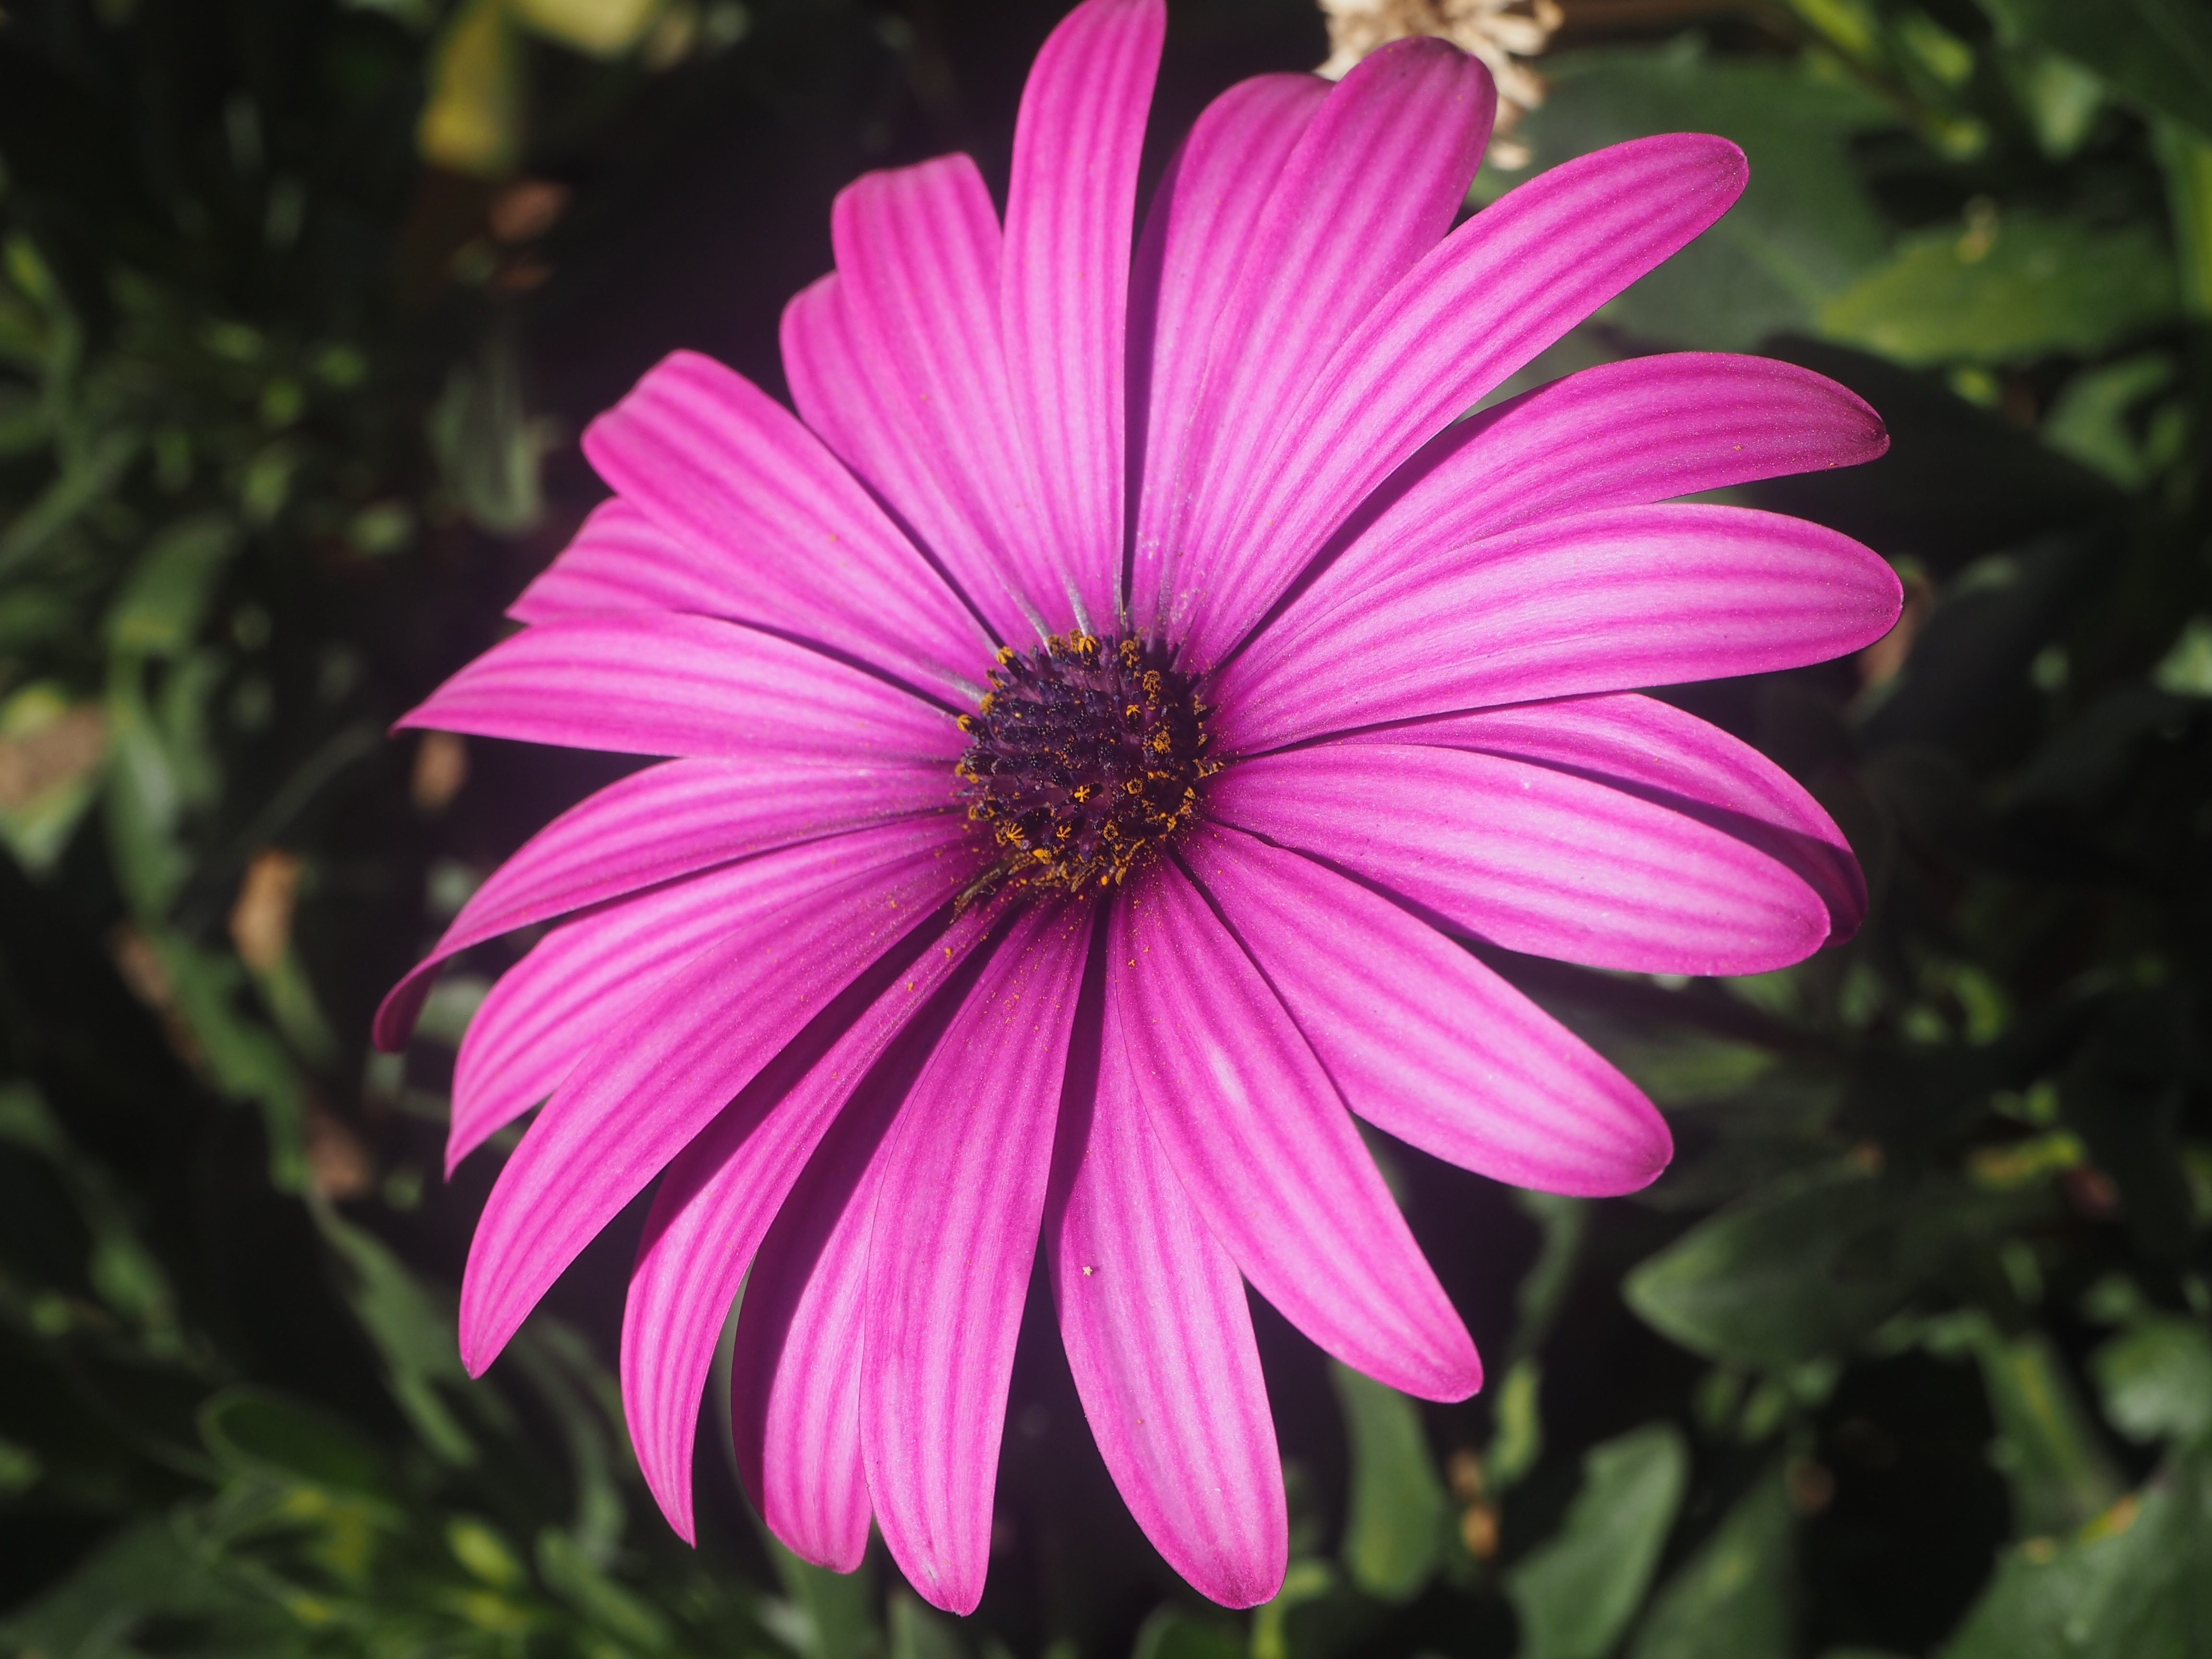
nature, flower, wild, flora, plant, purple, garden cosmos, petal, close up, marguerite daisy, annual plant, aster, flowering plant, daisy family, chrysanths, macro photography, herbaceous plant, daisy